Praga Lady

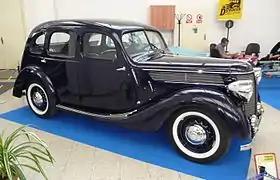
1938 Praga Lady

The Praga Lady was a mid-sized car that was built in eight series and replaced the Piccolo 307. First introduced in 1935, it continued to be built until 1947. It was most common as a four-door saloon but also available with two doors or as a convertible and pick-up truck. A variety of ambulance versions were also built. The first series (1935-1937) was also available as a two-seat roadster, bodied by Oldřich Uhlík in Prague.